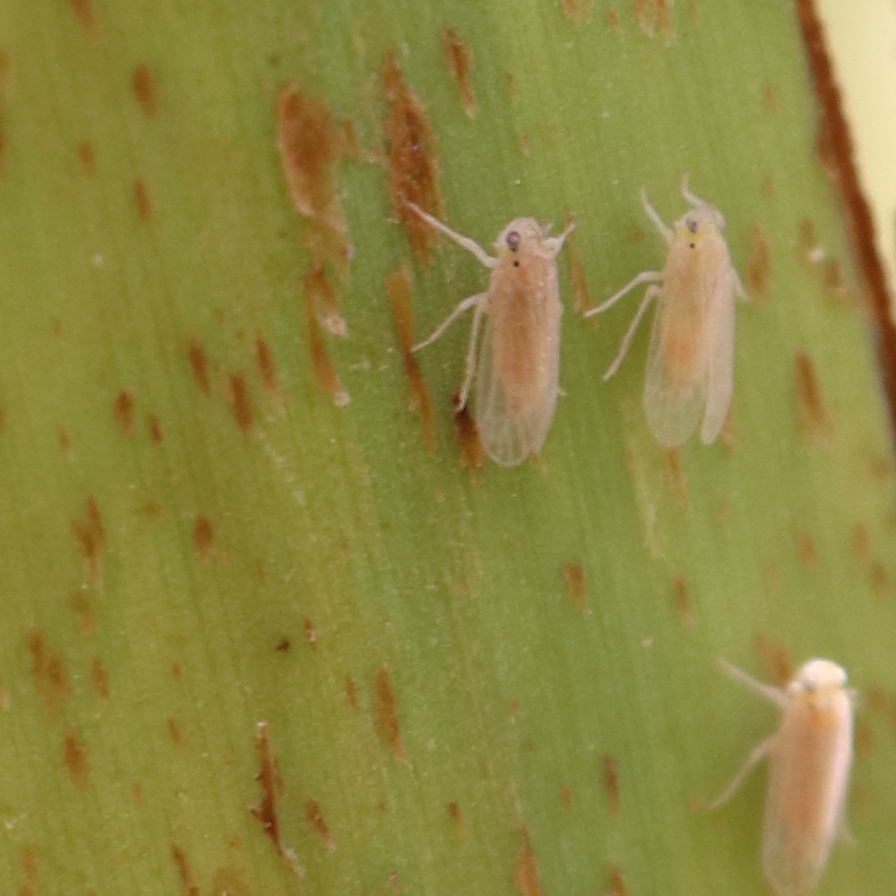
Label: Bug